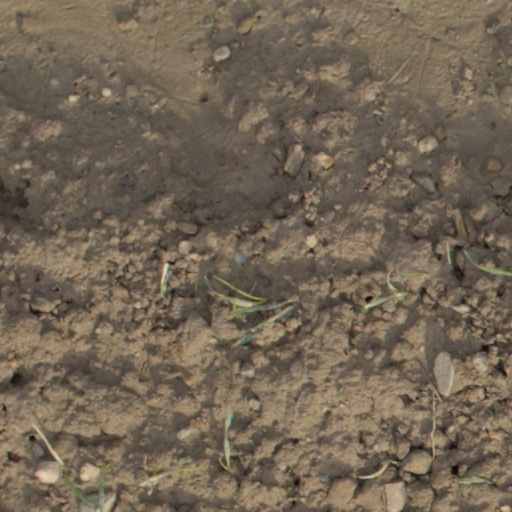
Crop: wheat